Uruguay

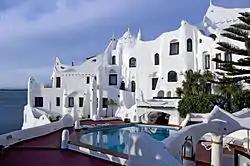
A "livable sculpture", Carlos Páez Vilaró's Casapueblo was his home, hotel and museum.

In 2010, Uruguay's export-oriented agricultural sector contributed to 9.3% of the GDP and employed 13% of the workforce. Official statistics from Uruguay's Agriculture and Livestock Ministry indicate that meat and sheep farming in Uruguay occupies 59.6% of the land. The percentage further increases to 82.4% when cattle breeding is linked to other farm activities such as dairy, forage, and rotation with crops such as rice.